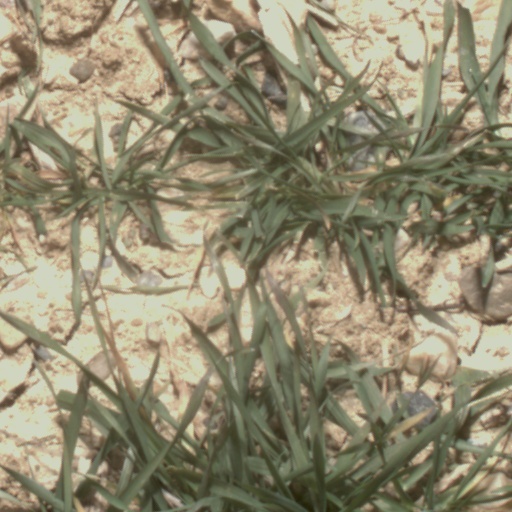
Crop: wheat